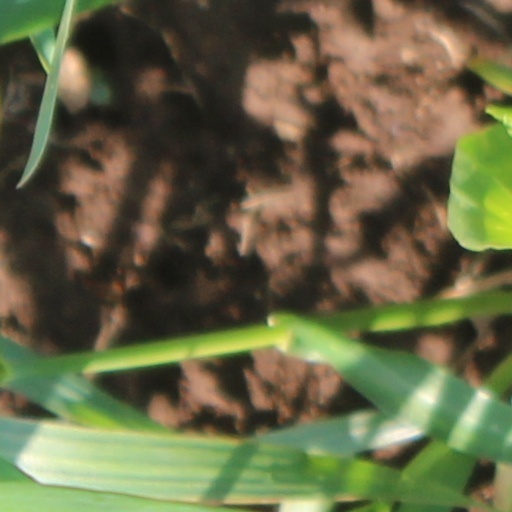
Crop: wheat